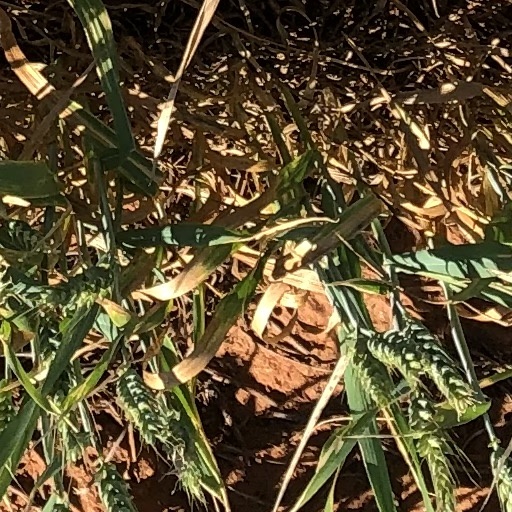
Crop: wheat